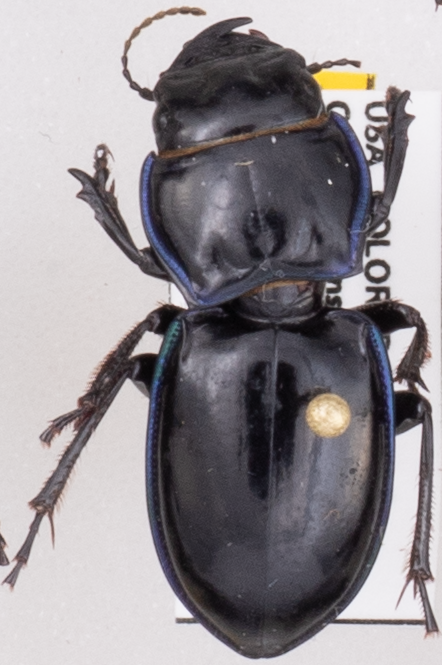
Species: Pasimachus elongatus
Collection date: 2021-07-07
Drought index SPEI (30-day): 1.546
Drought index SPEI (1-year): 0.086
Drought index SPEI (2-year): -0.418